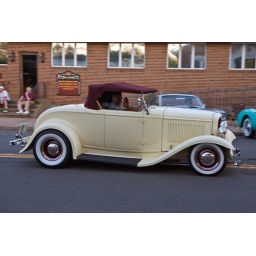
A 1932 Ford being driven home after the show. Taken at the Cruising Newington car show in Newington, Connecticut.